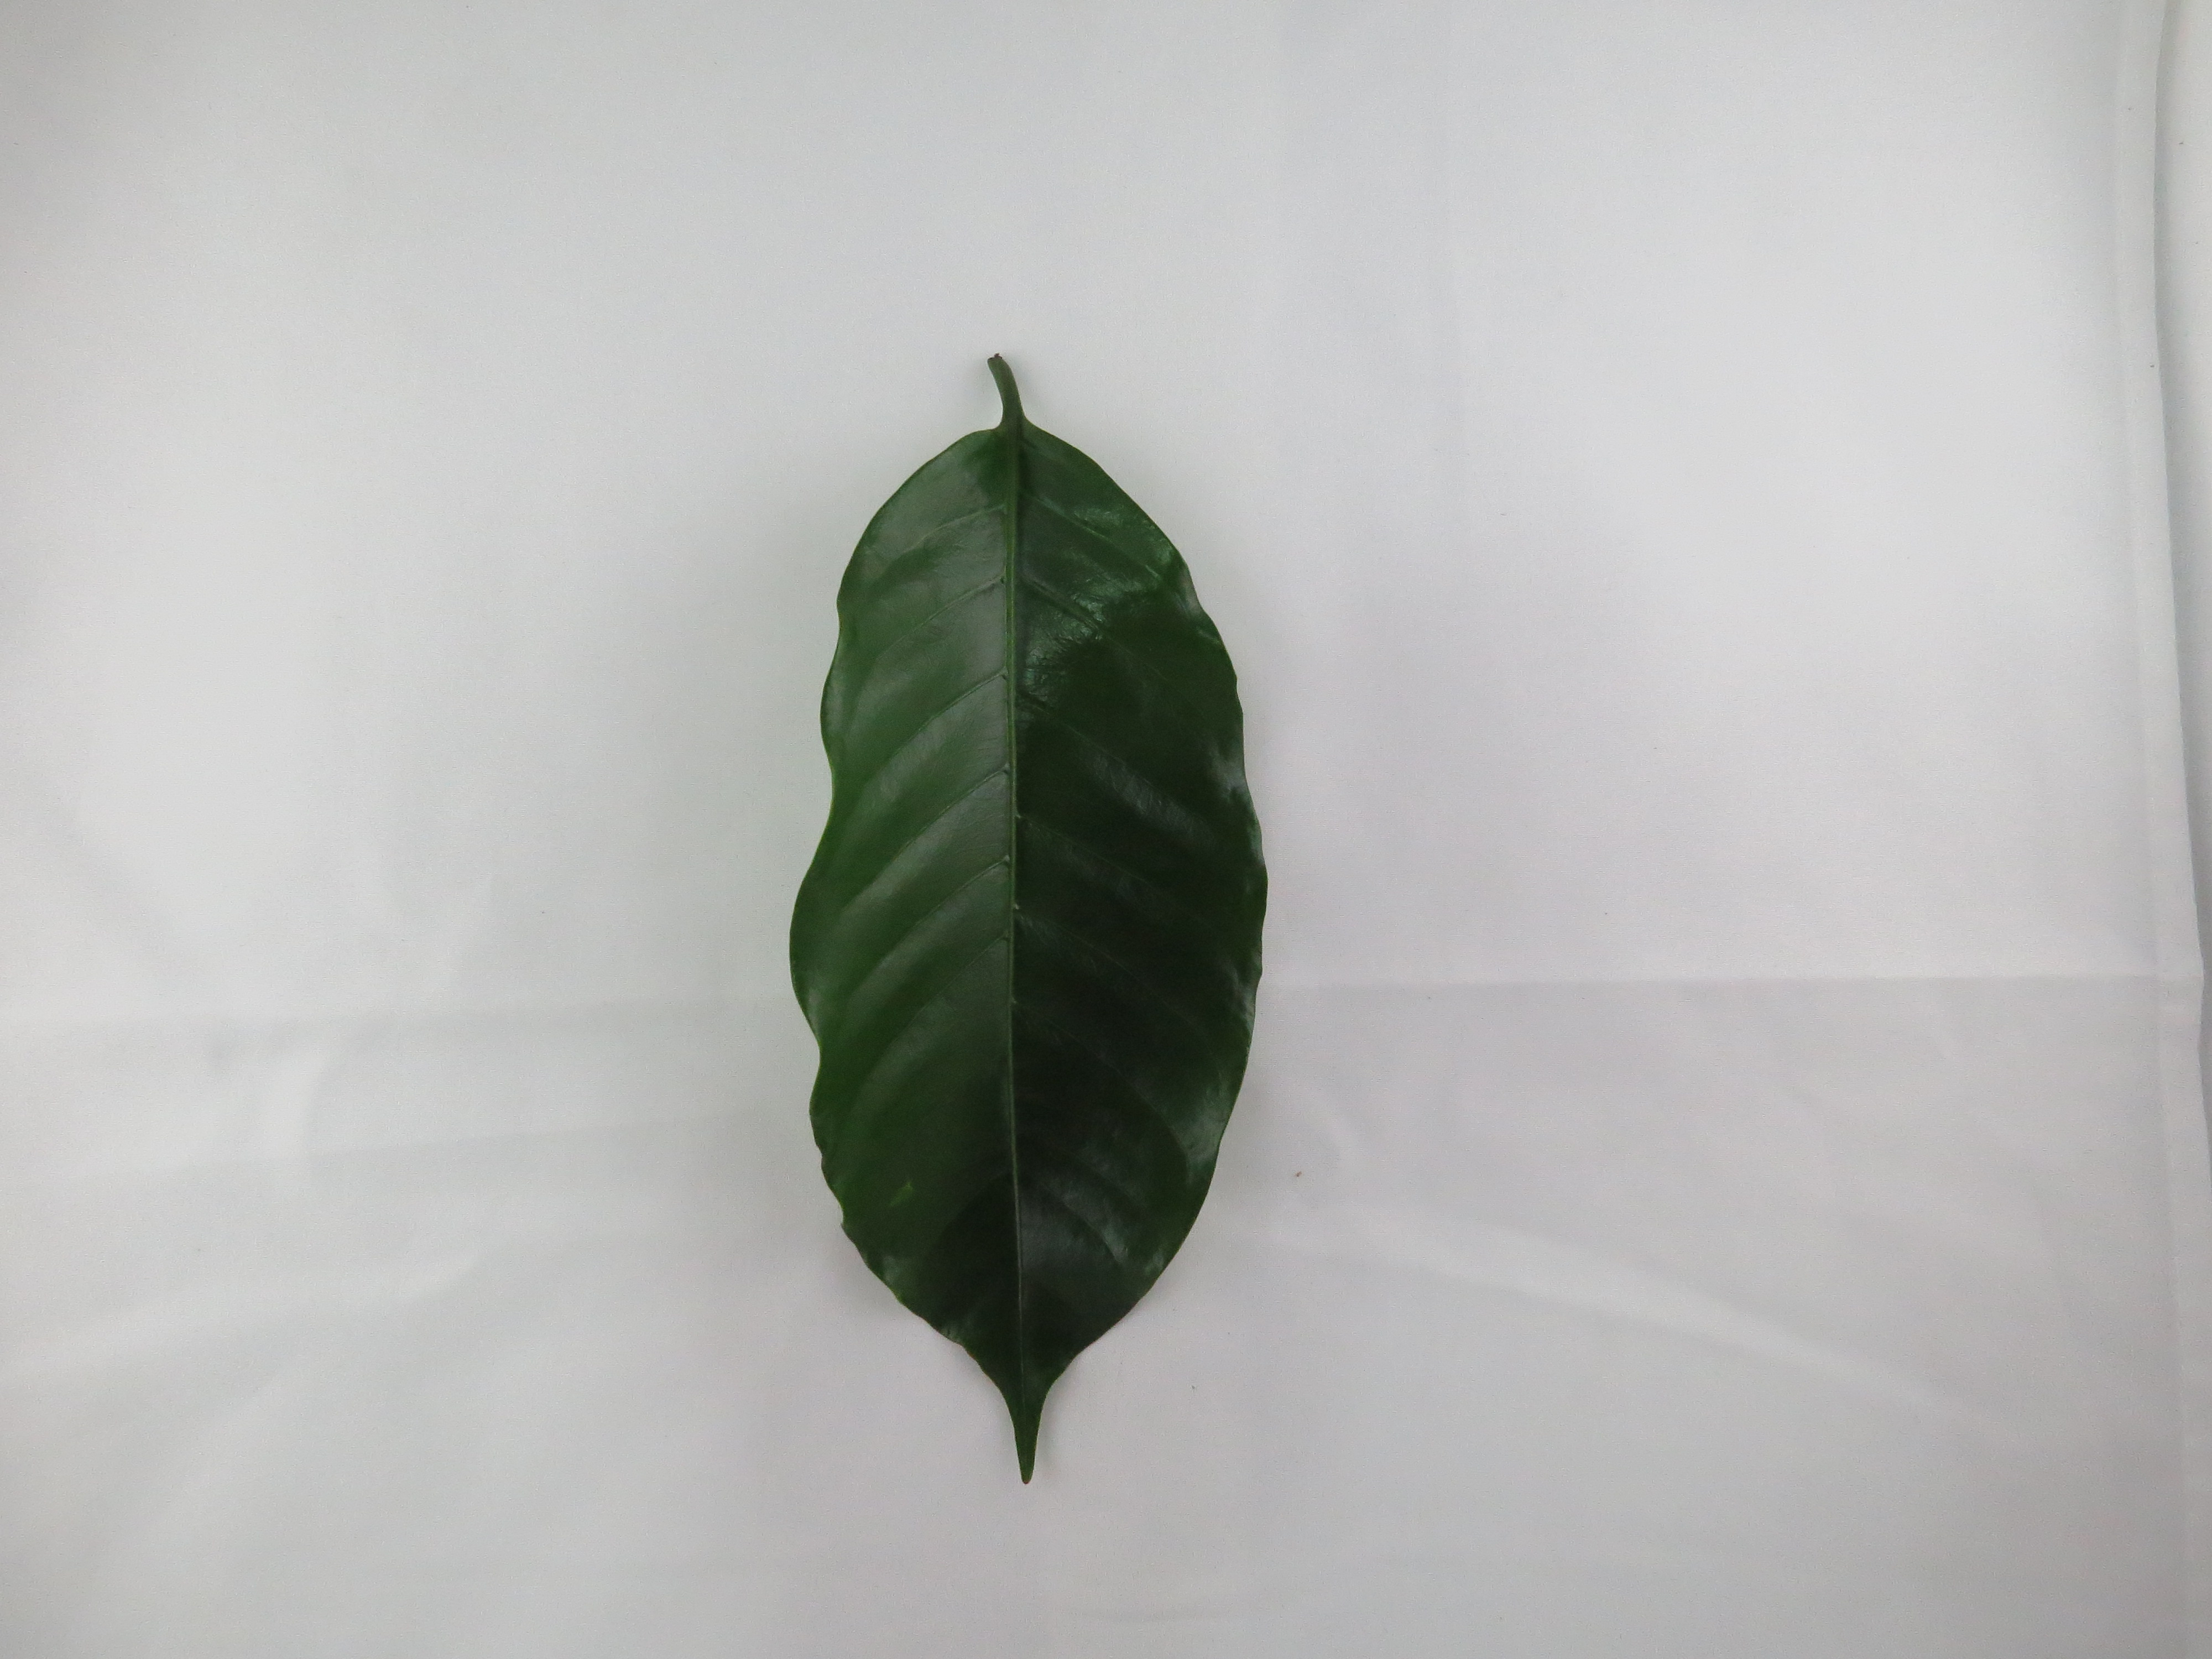
Label: calcium-Ca